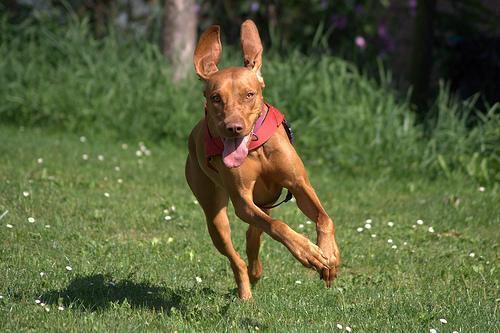
vizsla